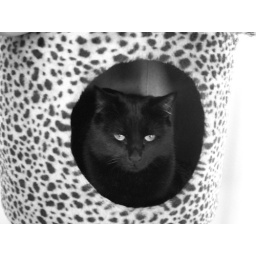
Freya, in black and white